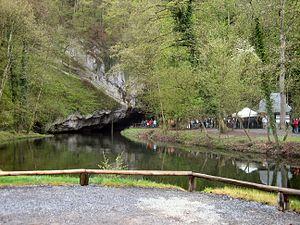
Exsurgence de la rivière Lesse des Grottes de Han. Au Gouffre de Belvaux la rivière avait disparu sous une colline calcaire (base de la colline ca. 1100m).
Les grottes de Han consistent en un ensemble de grottes situées à Han-sur-Lesse, section de la commune belge de Rochefort, en relation avec la rivière Lesse en Famenne, dans la région géologique appelée Calestienne.
La Calestienne est une région géologique de Belgique, débordant légèrement en territoire français, caractérisée par son sol calcaire.